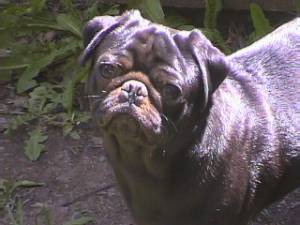
Animal: dog
Breed: pug